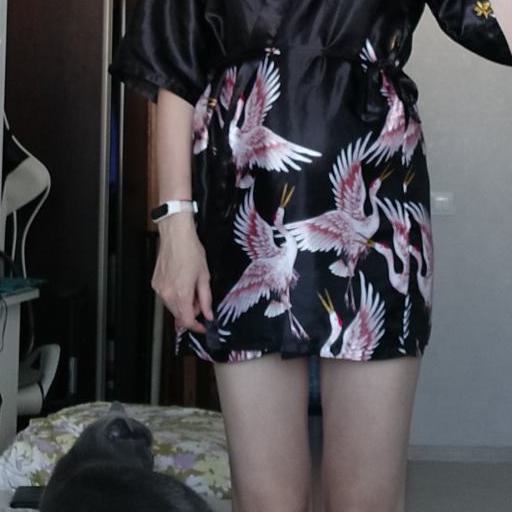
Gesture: no_gesture